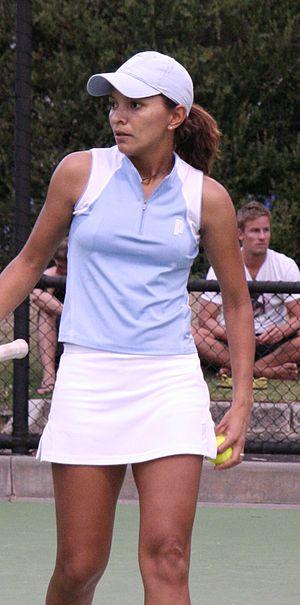
Milagros Sequera est une joueuse de tennis vénézuélienne, professionnelle depuis janvier 1999. Sa surface de prédilection est le dur. Elle réside à San Diego et est entraînée par Larry Willens.